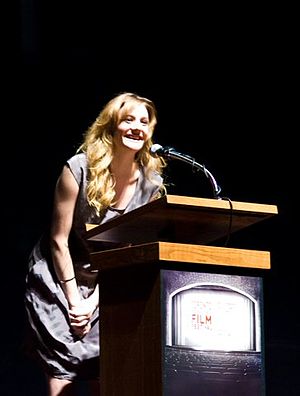
Romola Garai
Romola Sadie Garai er en britisk skuespillerinde og model. Hun er kendt for sine roller i Amazing Grace, Atonement og Glorious 39 og for sin optræden i tv-filmen Emma.